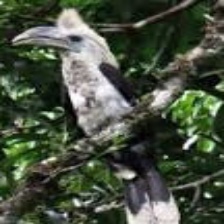
Species: WHITE CRESTED HORNBILL
Scientific name: TROPICRANUS ALBOCRISTATUS
ImageNet parent category: hornbill